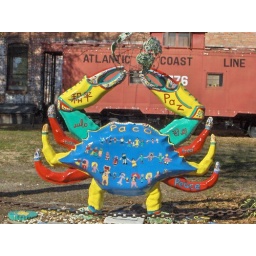
downtown washington, nc - old railroad car in foreground